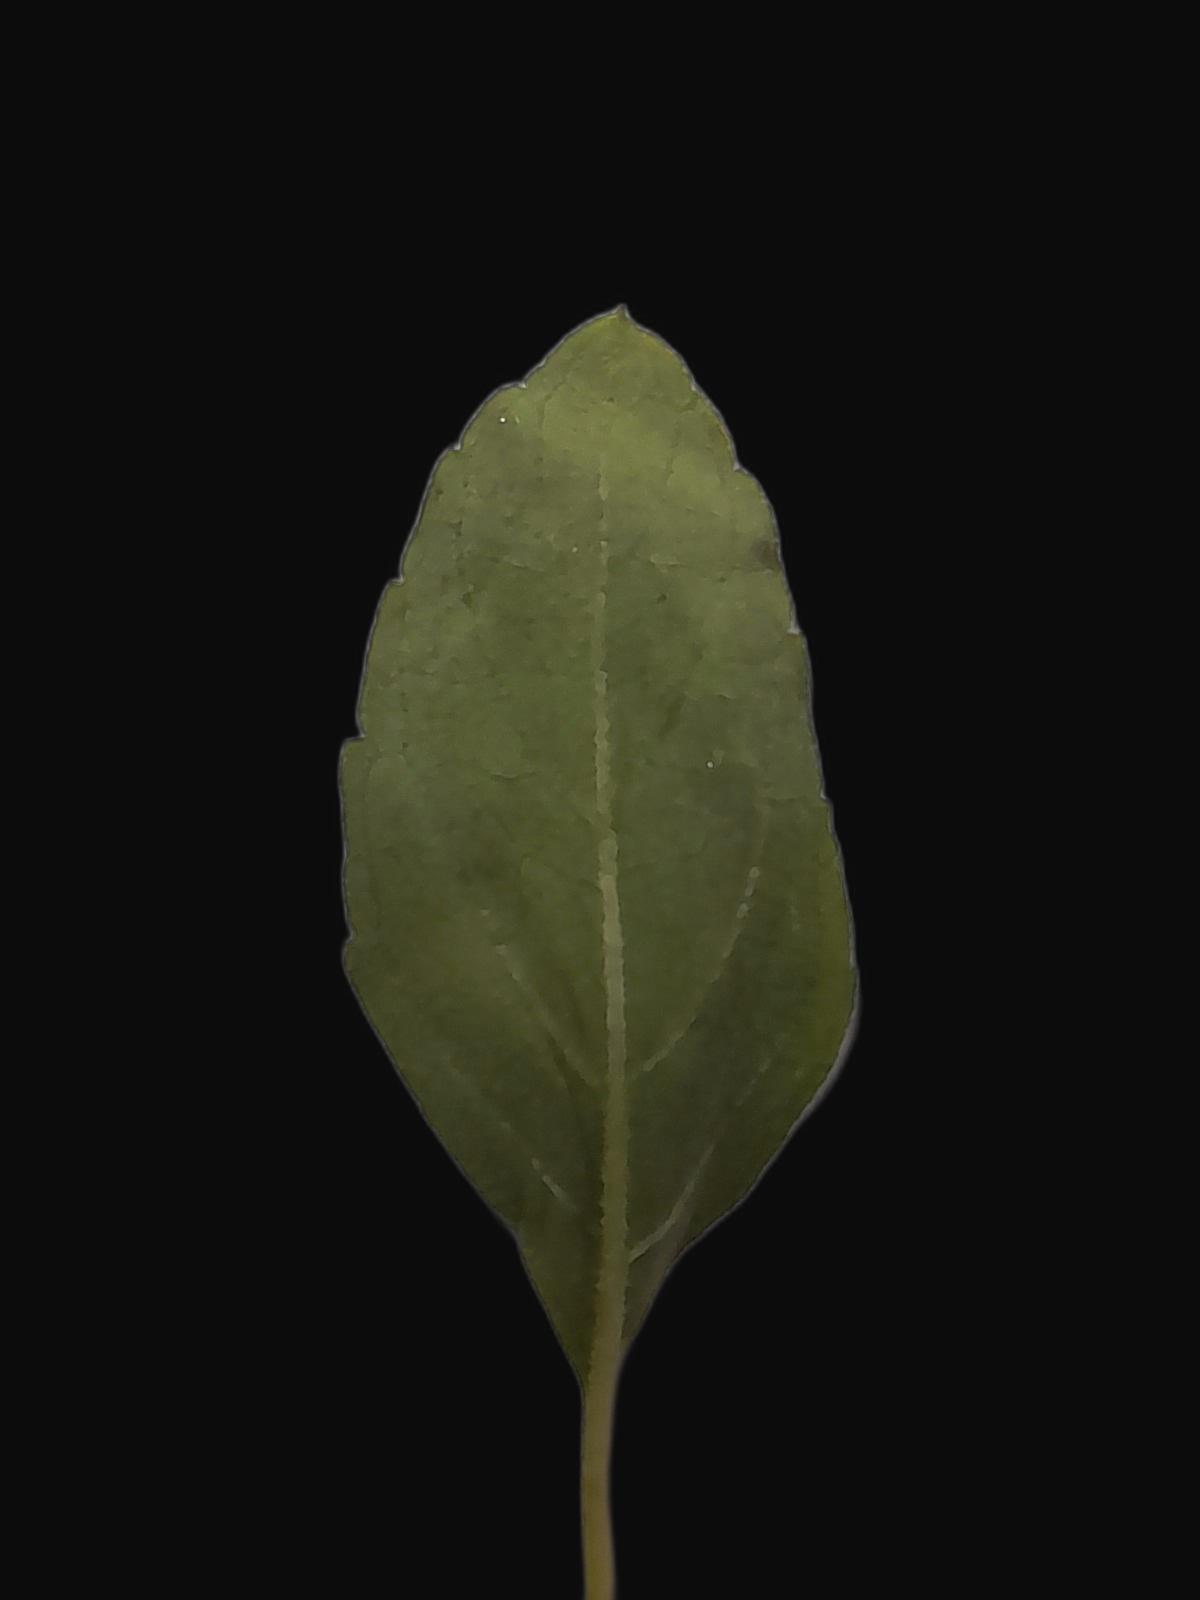
Plant: Tulsi